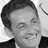
Emotion: happy